Integral state

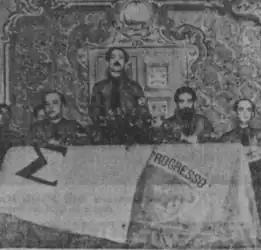
Plínio Salgado giving a speech at Rio de Janeiro, 1938

The Integral state theory (Portuguese: "Teoria do" "Estado integral") is a political concept developed by Plínio Salgado as an Integralist conception of the state, deriving explicitly from his idea of the Integral man (Portuguese: "Homem integral").